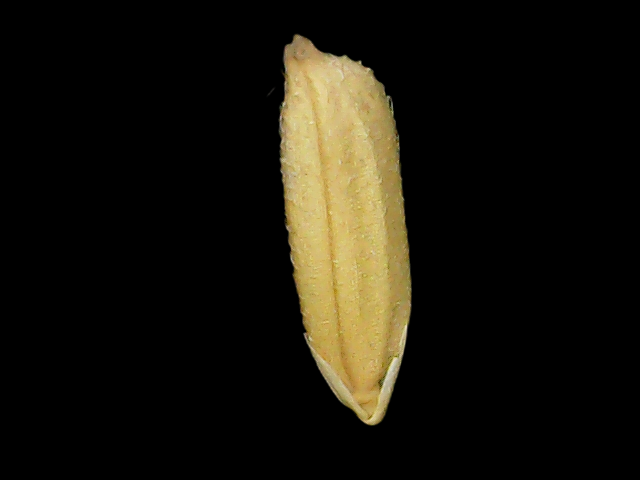
Rice variety: Binadhan23